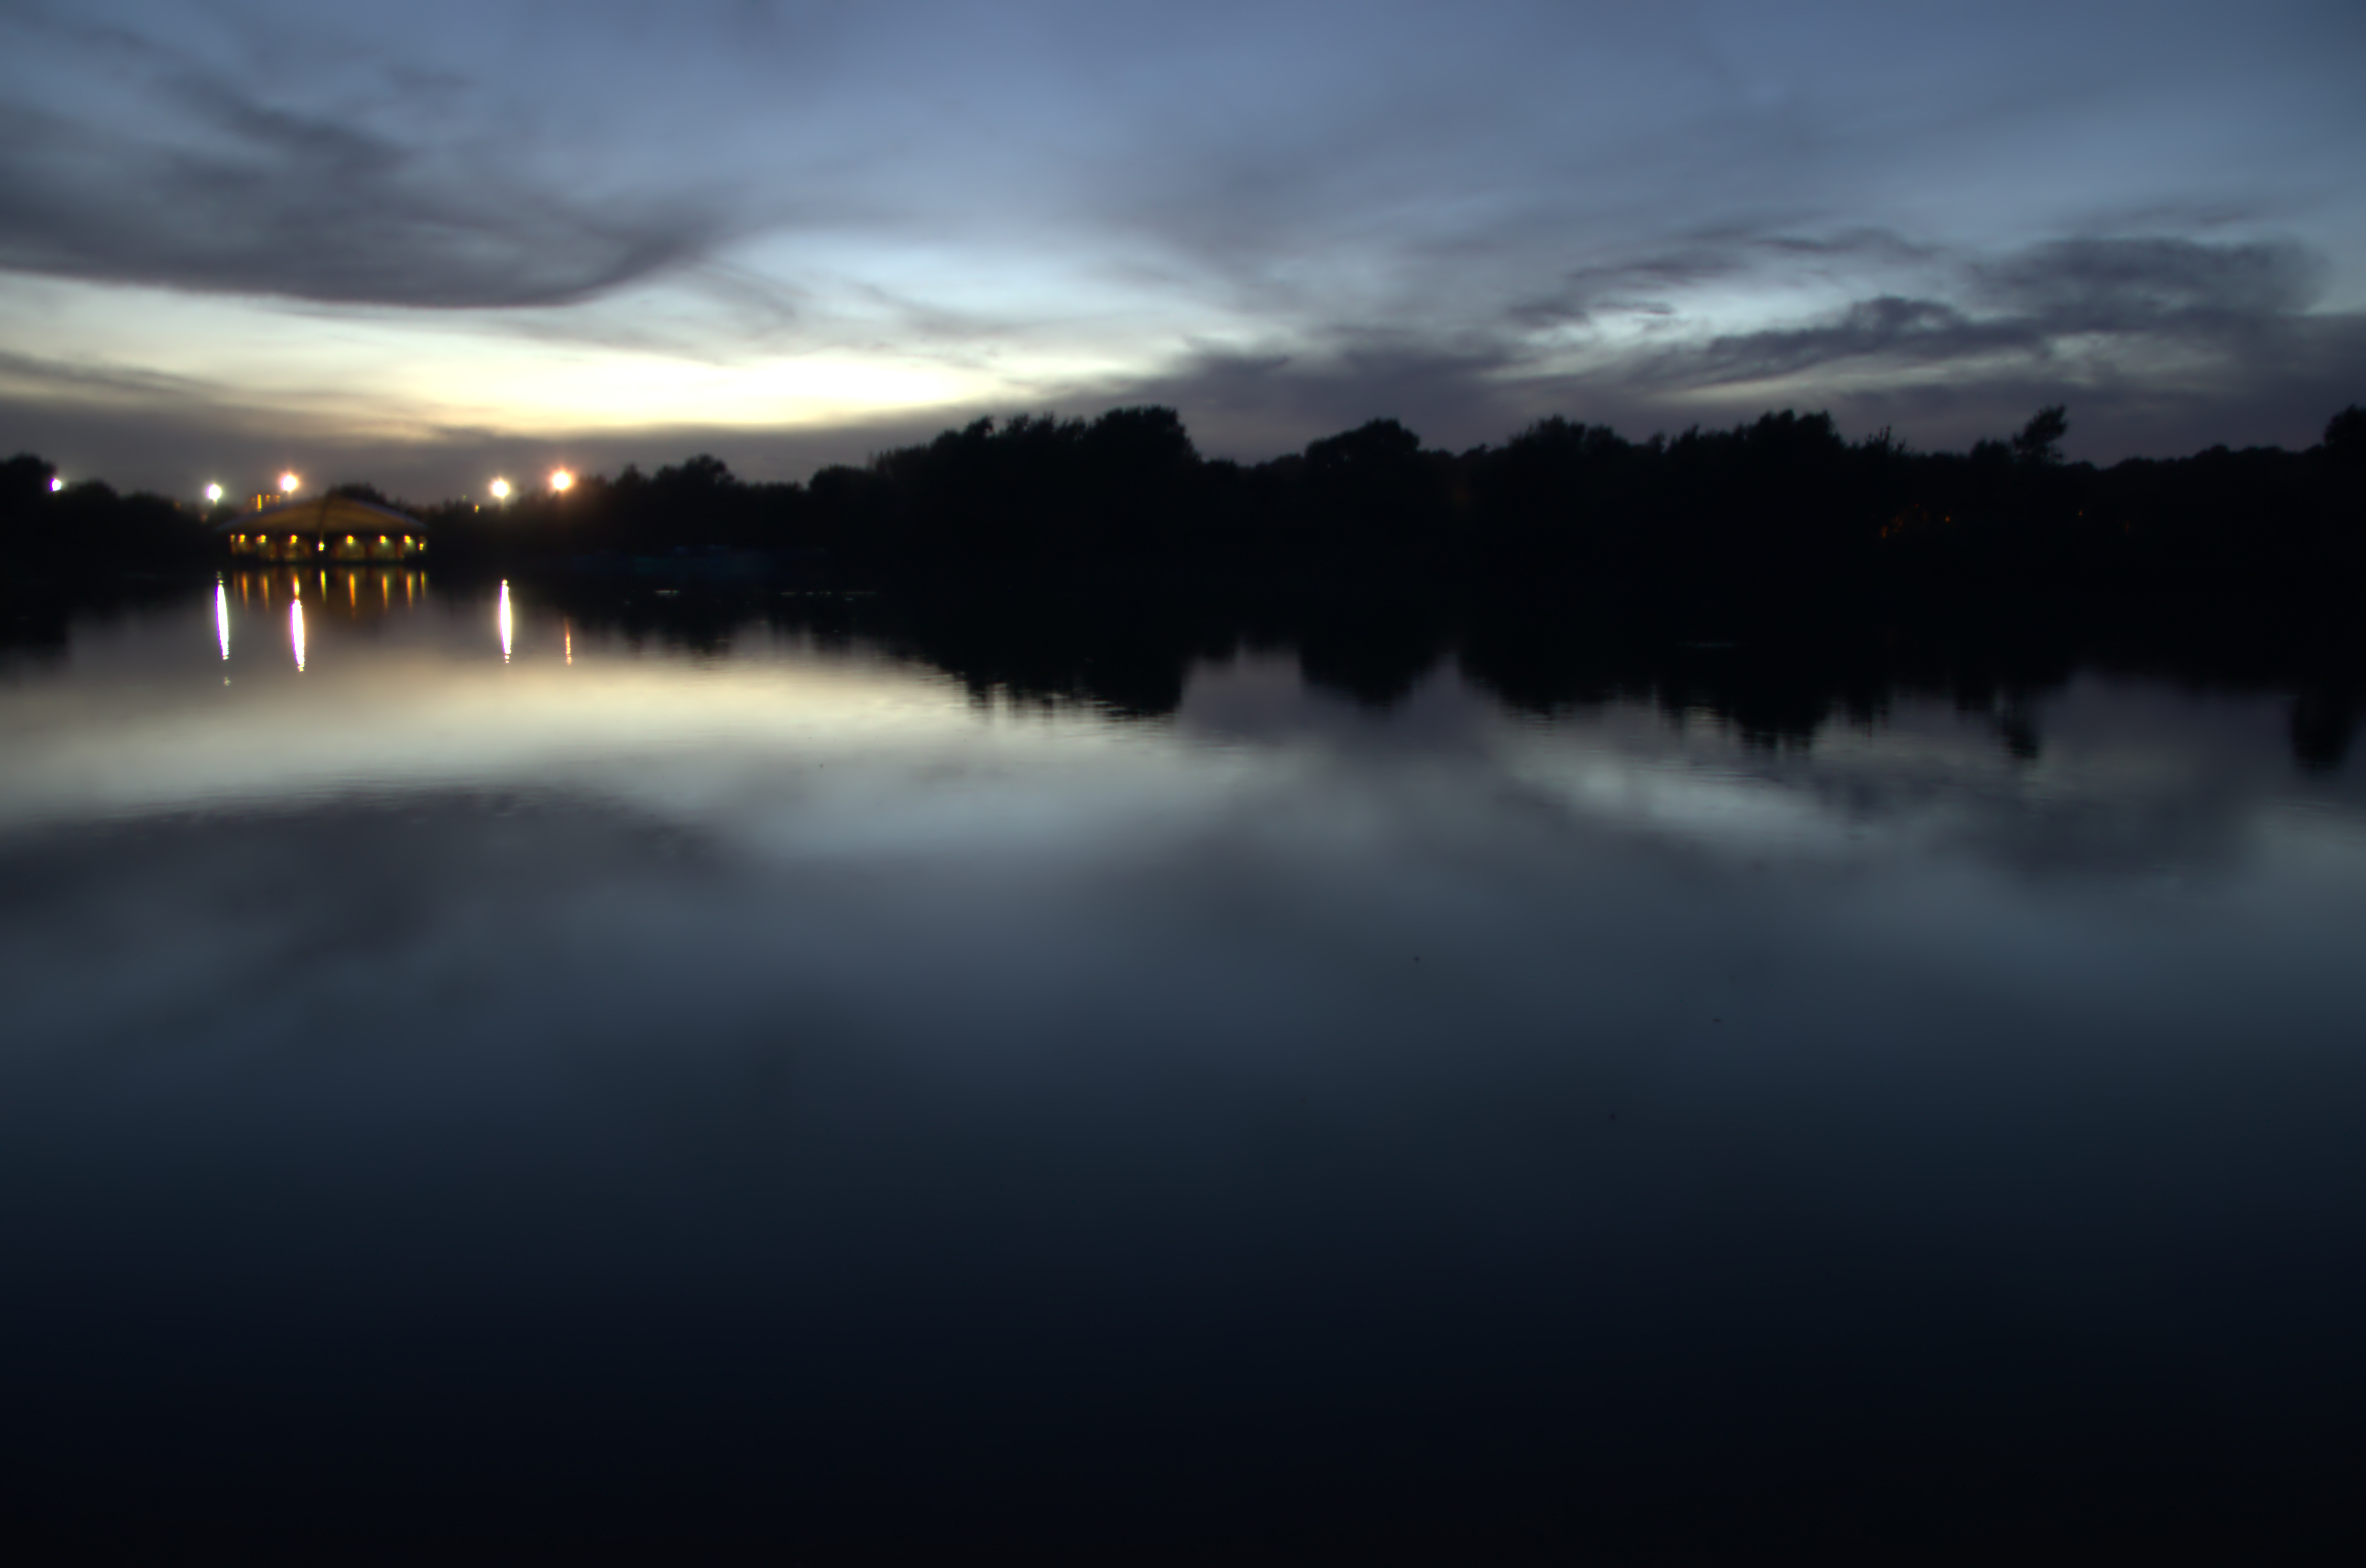
water, mountain, cloud, sky, fog, sunrise, mist, night, sunlight, morning, lake, dawn, atmosphere, dusk, evening, reflection, smooth, weather, darkness, nikon, moonlight, trees, clouds, sigma, loch, norfolk, atmospheric phenomenon